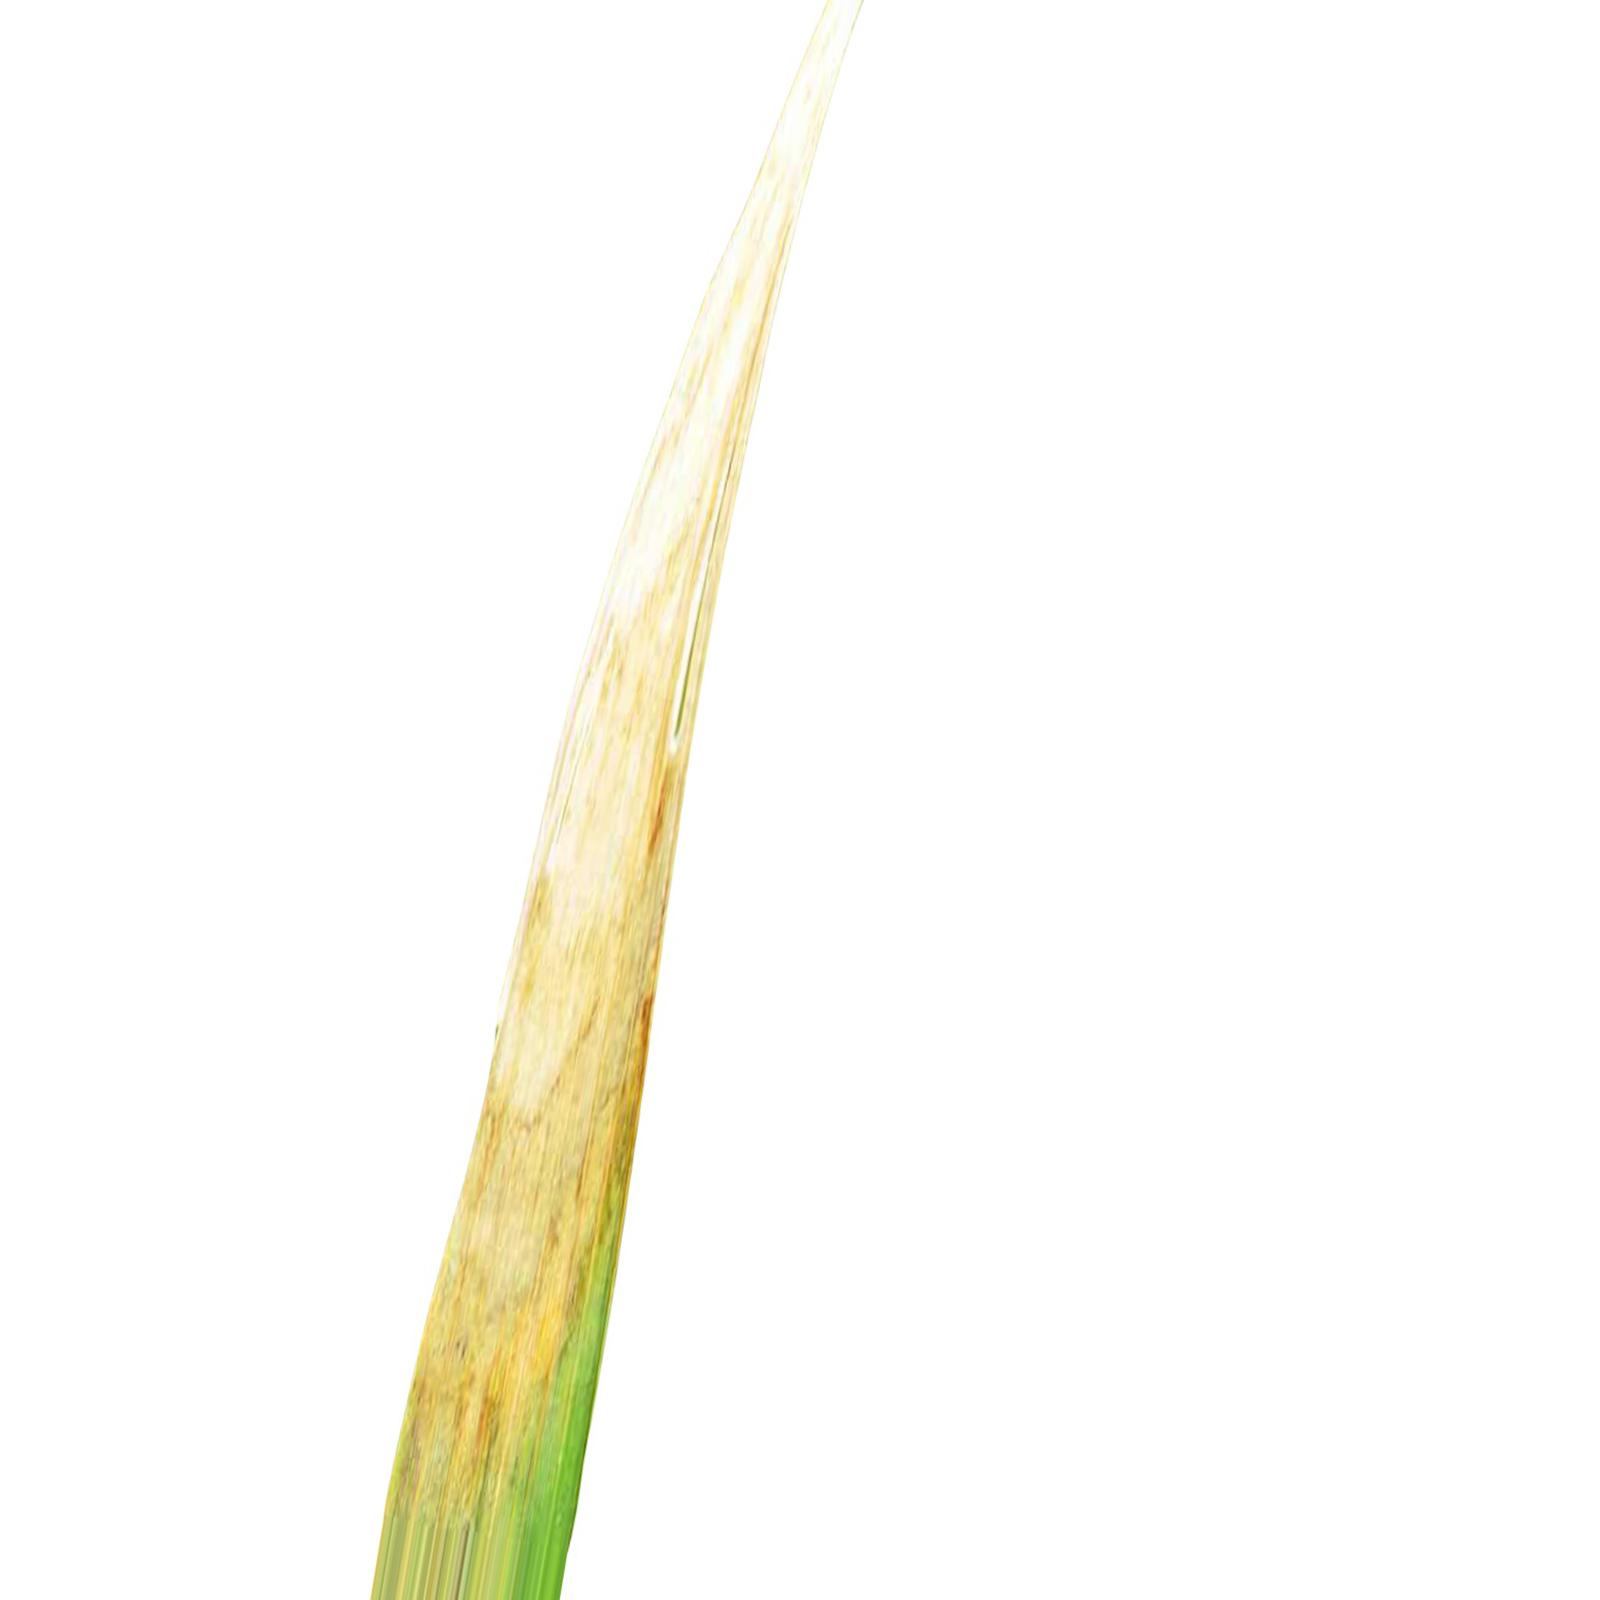
Nhãn: Bệnh Cháy lá ( Leaf scald )